I'm a Hungry Dinosaur

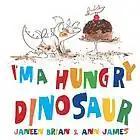

I'm a Hungry Dinosaur is a 2015 children's picture book written by Janeen Brian and illustrated by Ann James. It is about a small dinosaur that makes a mess baking and eating a cake.